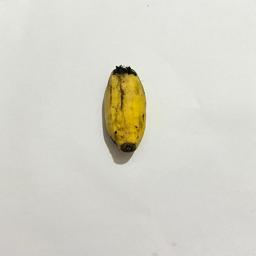
Banana variety: Sabri Kola